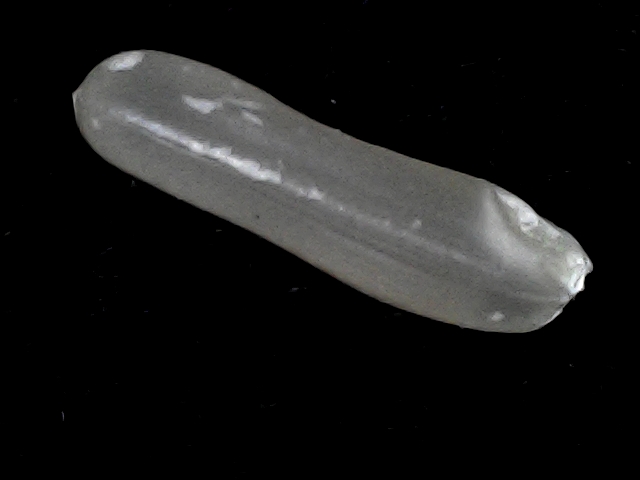
Rice variety: BD57